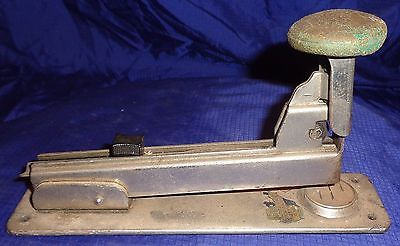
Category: stapler